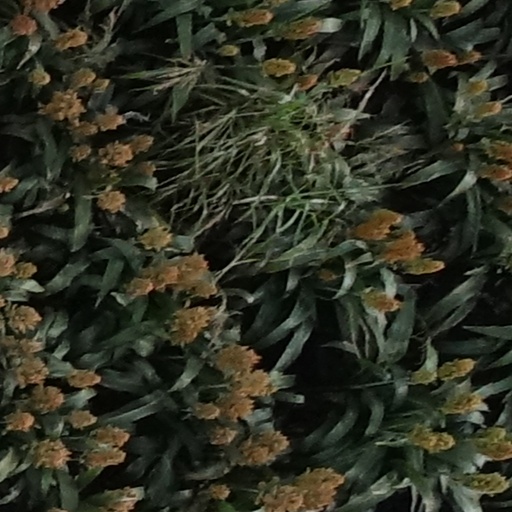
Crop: sorghum